Ramsey Clark

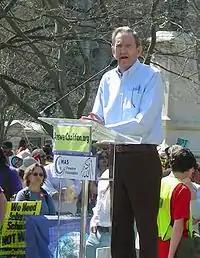
Ramsey Clark speaks to the anti-war protest in Washington, D.C., on March 20, 2010.

Following his term as attorney general, Clark taught courses at the Howard University School of Law (1969–1972) and Brooklyn Law School (1973–1981). He was active in the anti-Vietnam War movement and visited North Vietnam in 1972 as a protest against the bombing of Hanoi. During this time he was associated with the New York law firm Paul, Weiss, Rifkind, Wharton & Garrison, but he resigned in 1973, saying, "I didn't feel like working on things I didn't believe in, I didn't think were important."